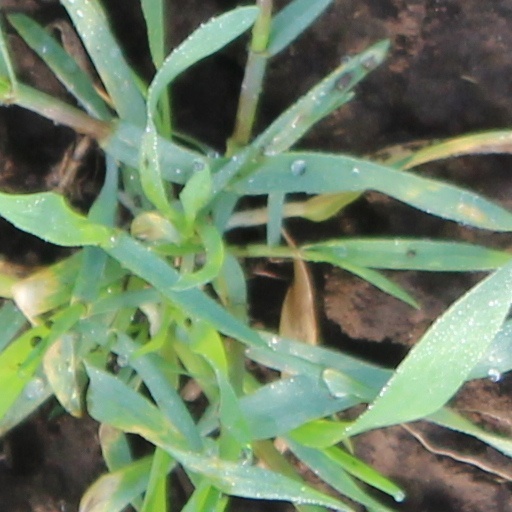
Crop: wheat